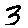
Label: 3